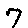
Label: 7